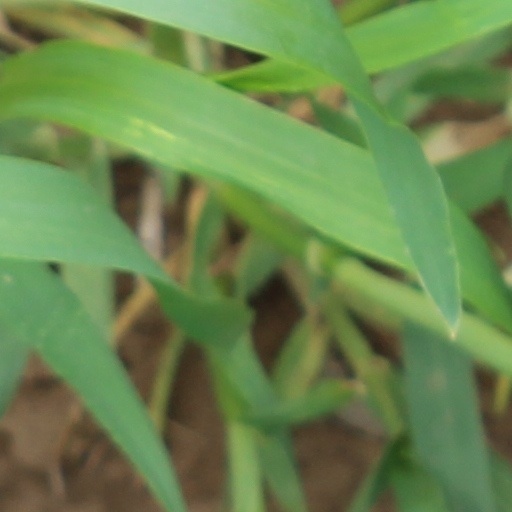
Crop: wheat